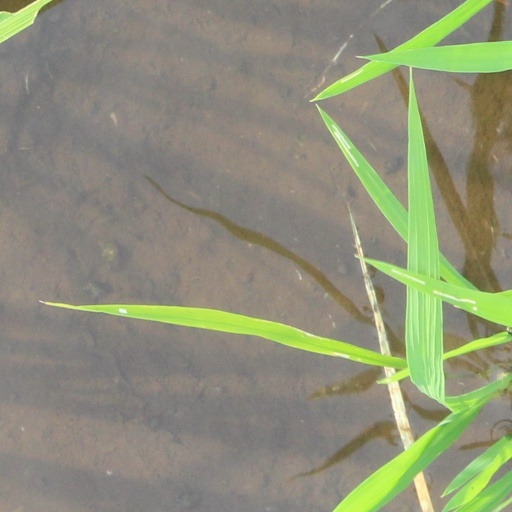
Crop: rice